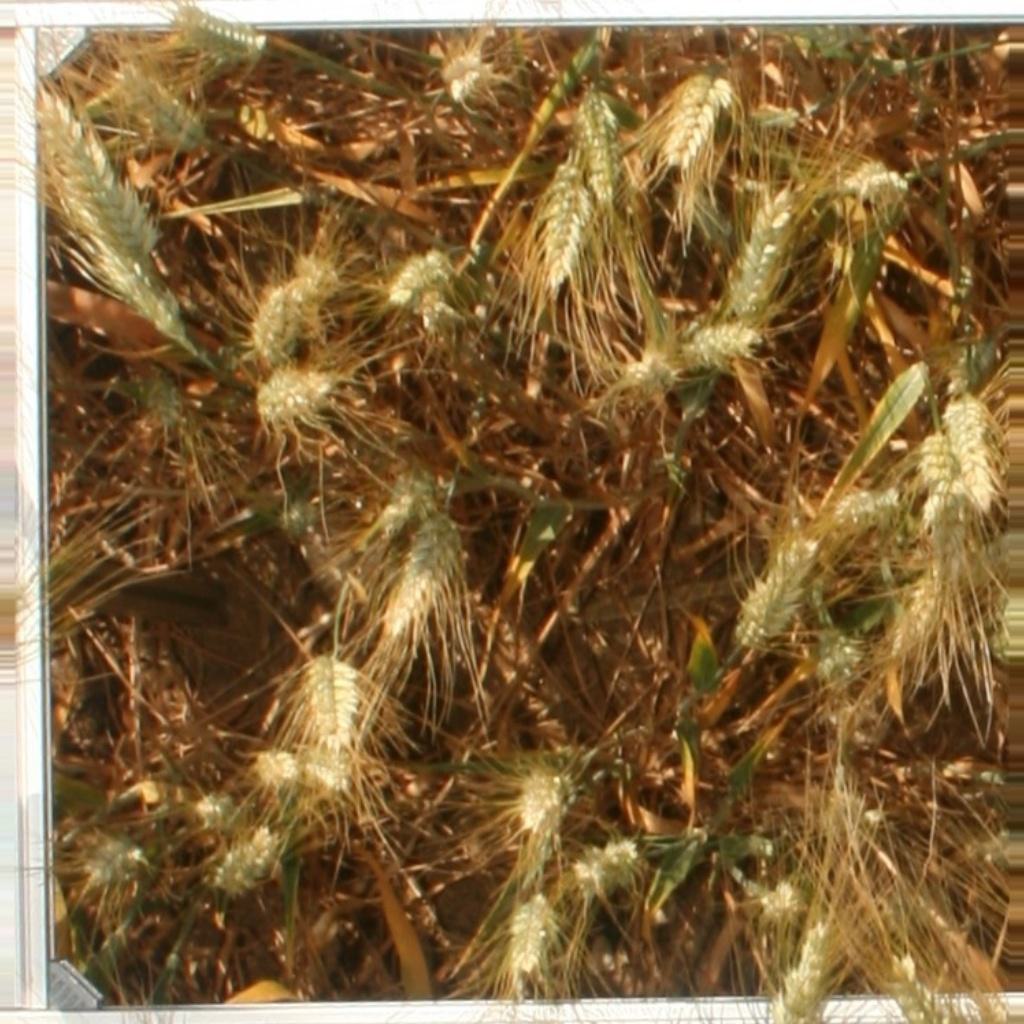
Country: France
Location: VLB
Wheat development stage: Filling - Ripening